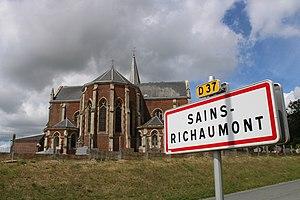
Entrée du village
Sains-Richaumont est une commune française située dans le département de l'Aisne, en région Hauts-de-France.